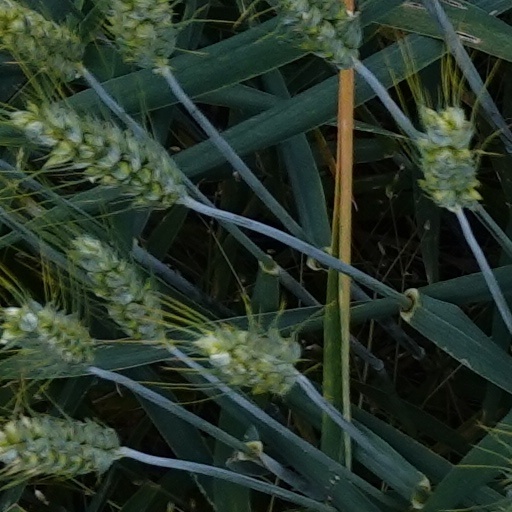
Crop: wheat